Galicia (Spain)

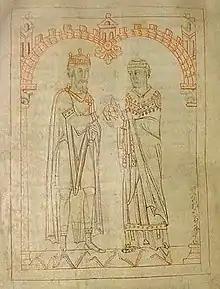
Miro, king of Galicia, and Martin of Braga, from an 1145 manuscript of Martin's "Formula Vitae Honestae", now in the Austrian National Library. The original work was dedicated to King Miro with the header "To King Miro, the most glorious and calm, the pious, famous for his Catholic faith"

The Castro culture ('Culture of the Castles') developed during the Iron Age, and flourished during the second half of the first millennium BC. It is usually considered a local evolution of the Atlantic Bronze Age, with later developments and influences overlapping into the Roman era. Geographically, it corresponds to the people the Romans called Gallaeci, which were composed of a large series of nations or tribes, among them the "Artabri", "Bracari", "Limici", "Celtici", "Albiones" and "Lemavi". They were capable fighters: Strabo described them as the most difficult foes the Romans encountered in conquering Lusitania, while Appian mentions their warlike spirit, noting that the women bore their weapons side by side with their men, frequently preferring death to captivity. According to Pomponius Mela all the inhabitants of the coastal areas were Celtic people.